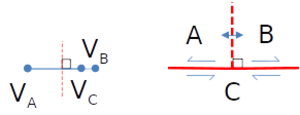
Théorie du w:fr:Point triple (géodynamique)
Un point triple désigne, en tectonique des plaques, une région où trois plaques tectoniques se rejoignent. Une jonction quadruple est théoriquement possible, mais ne peut exister que transitoirement.